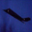
Label: airplane